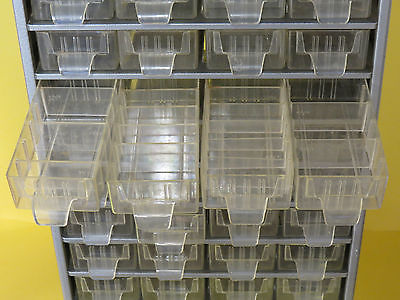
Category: cabinet